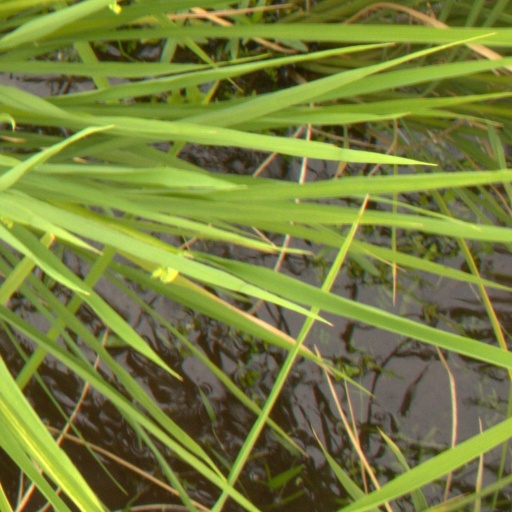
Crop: rice